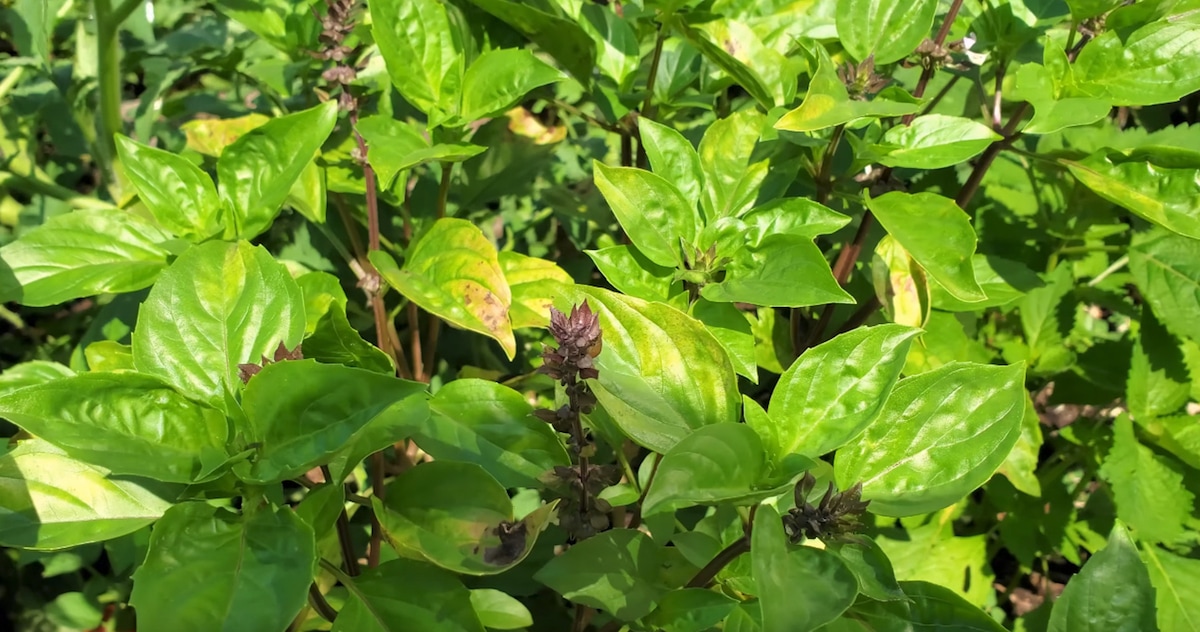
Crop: unknown
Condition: basil_downy_mildew